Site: brandenburg
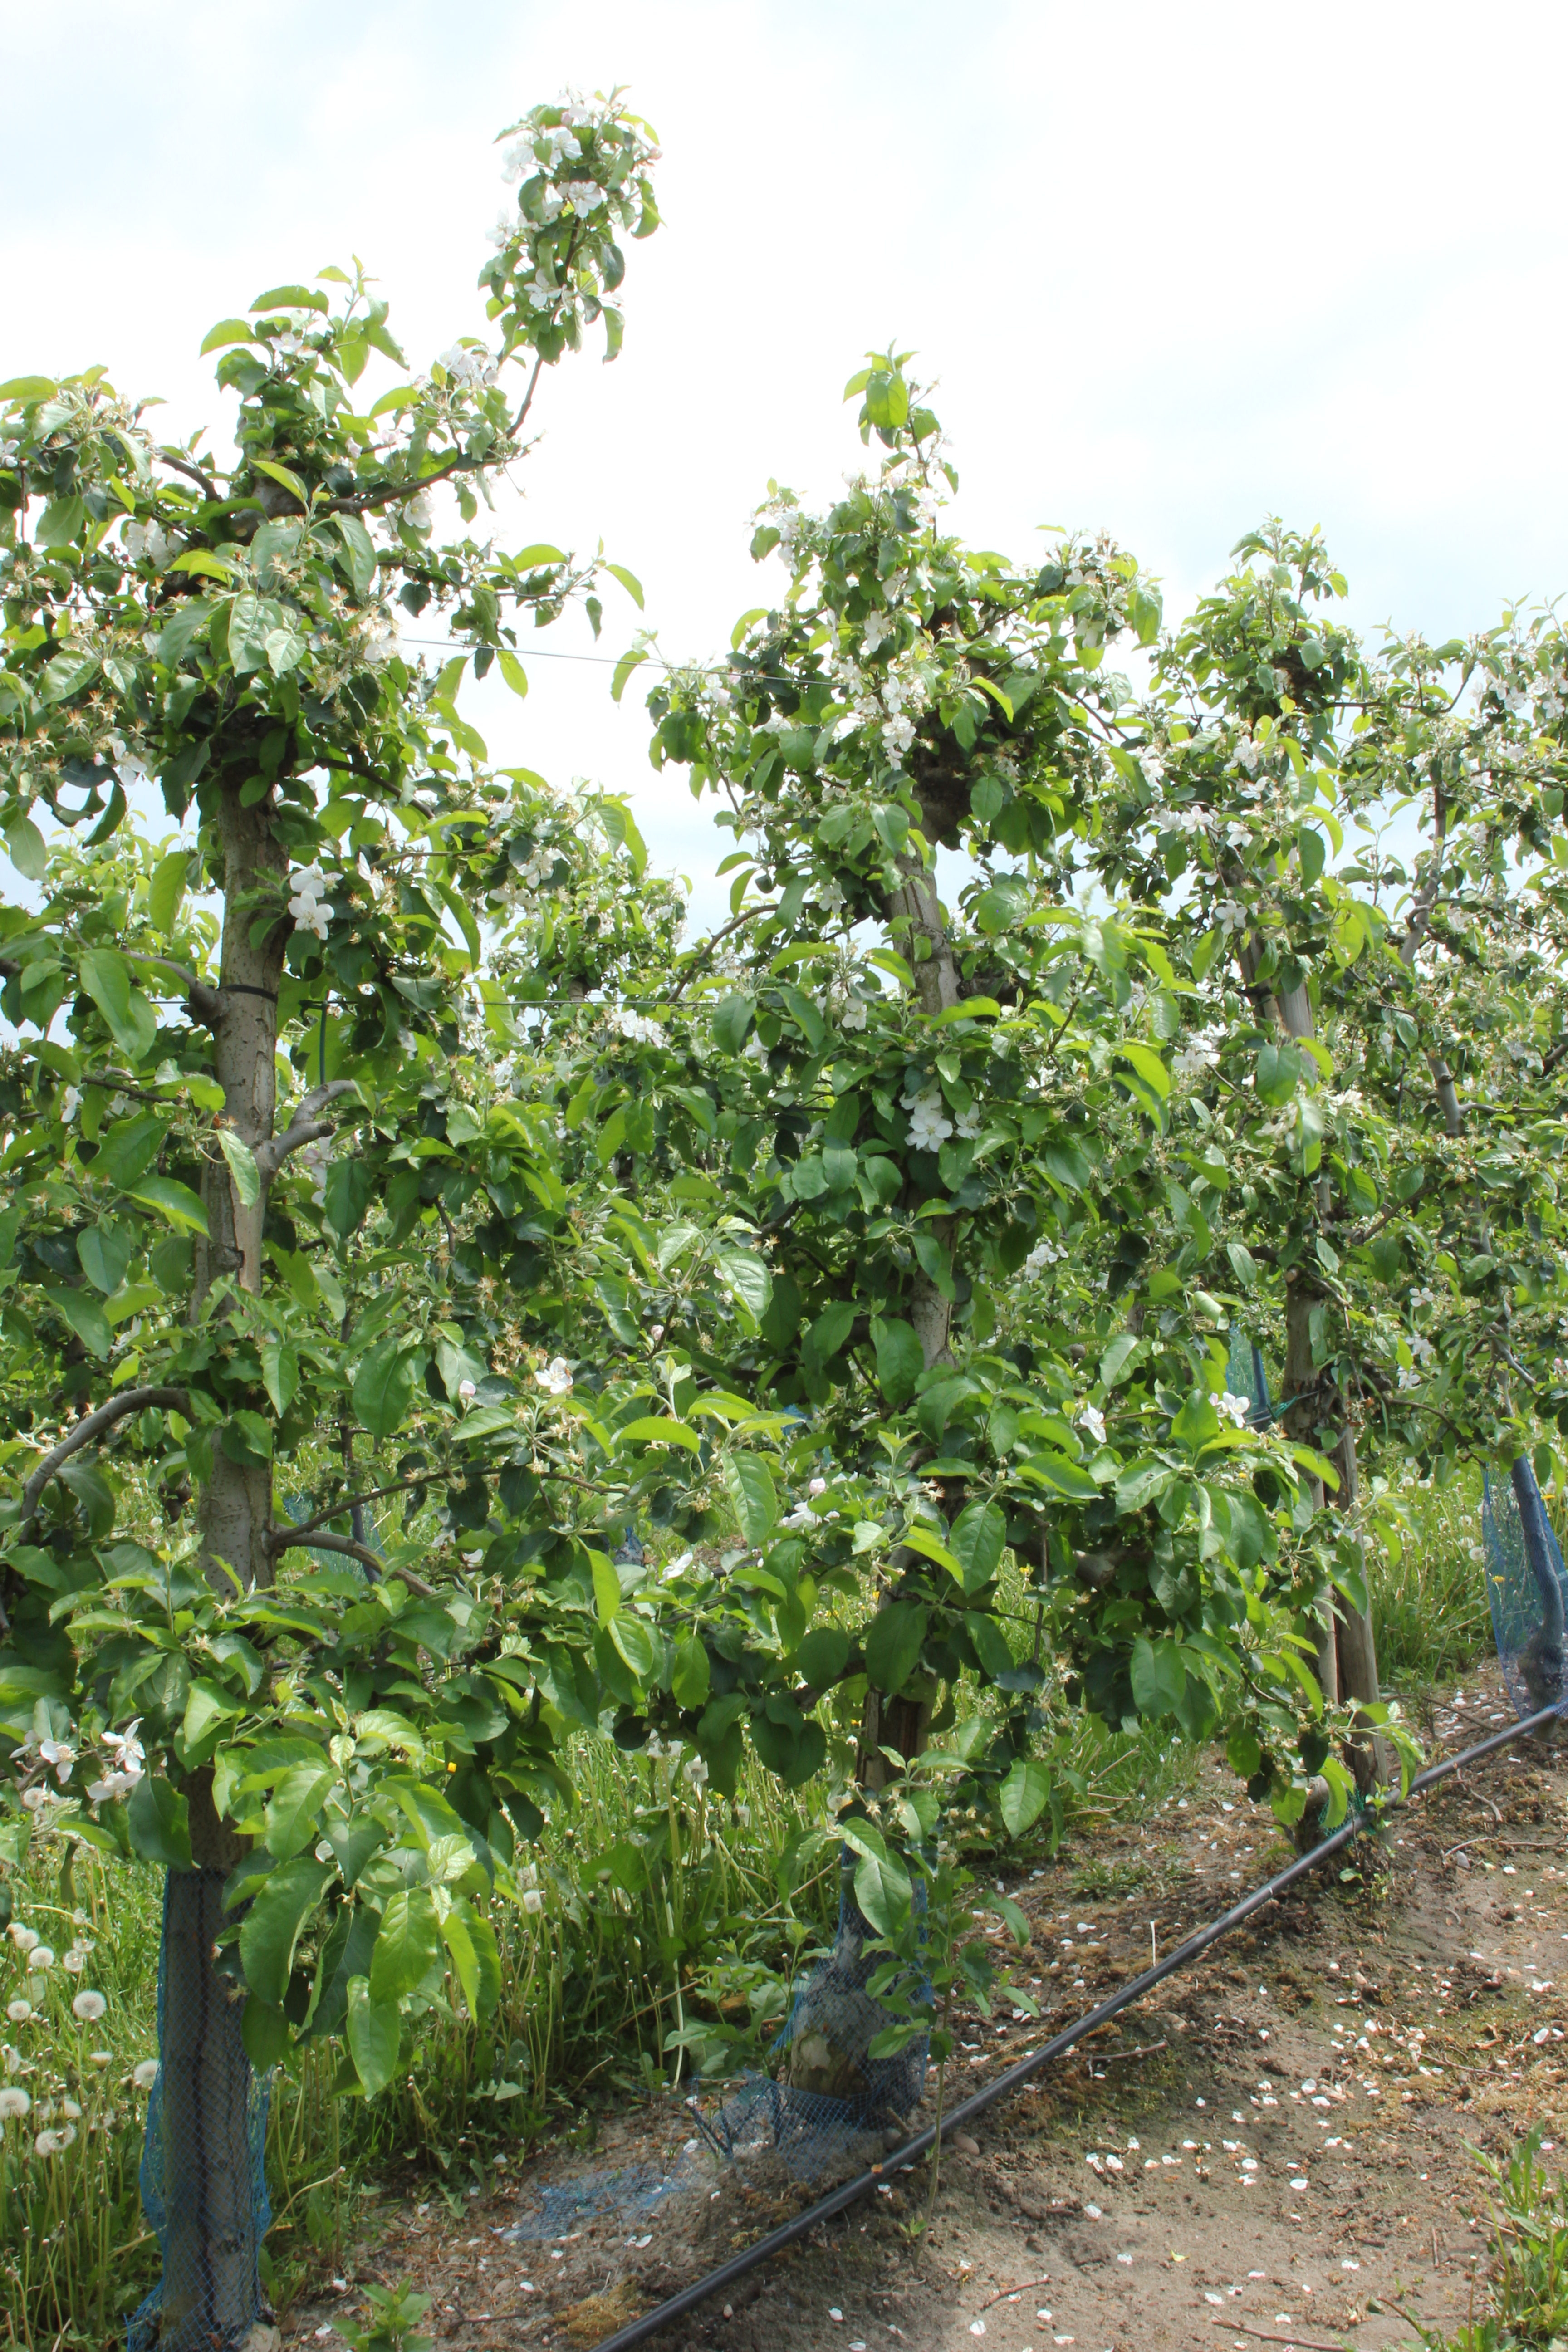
Growth stage (BBCH 67): Flowering